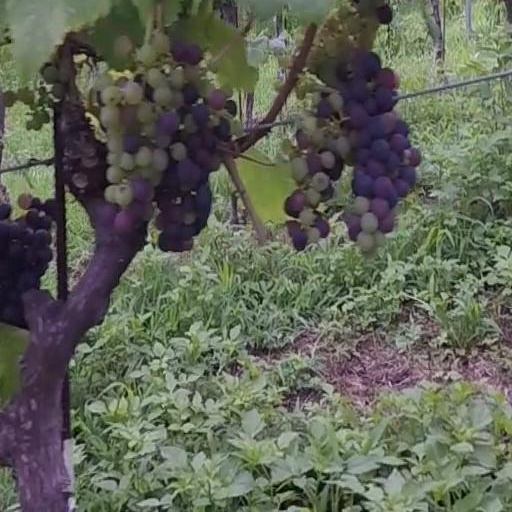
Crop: grape